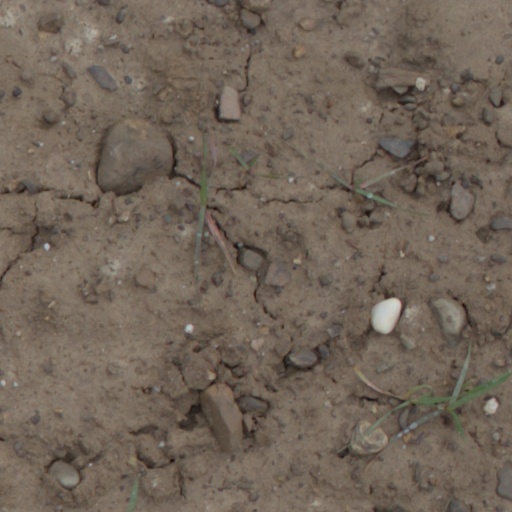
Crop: wheat